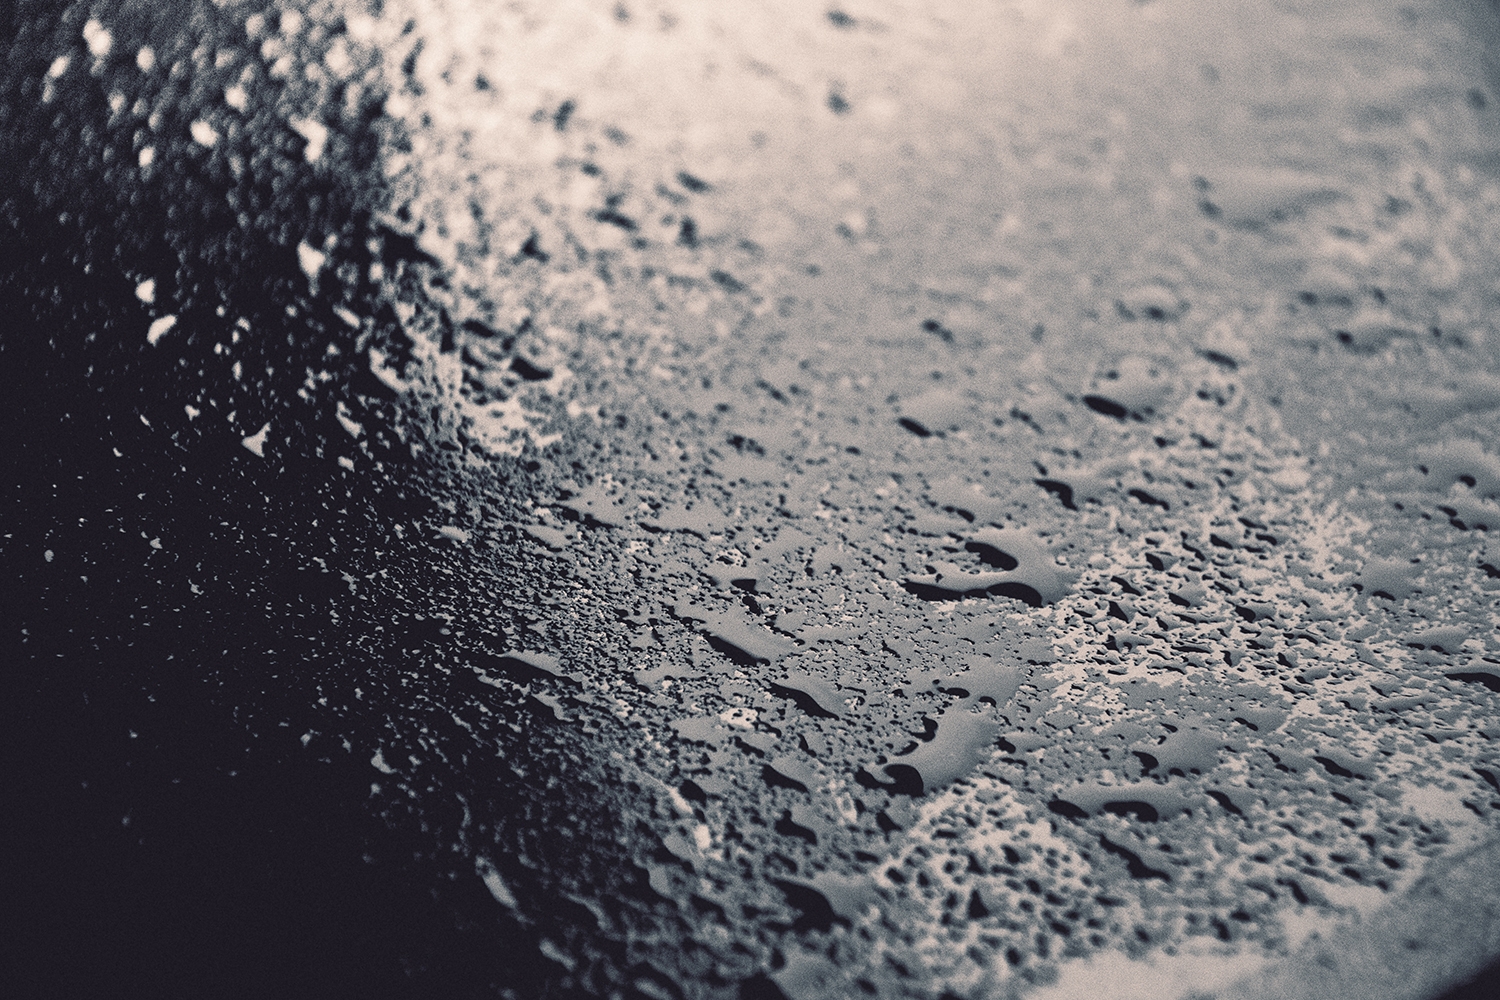
sand, snow, dew, black and white, photography, texture, rain, asphalt, weather, soil, black, monochrome, material, close up, rainy, raindrops, pearls, freezing, drops of water, macro photography, monochrome photography